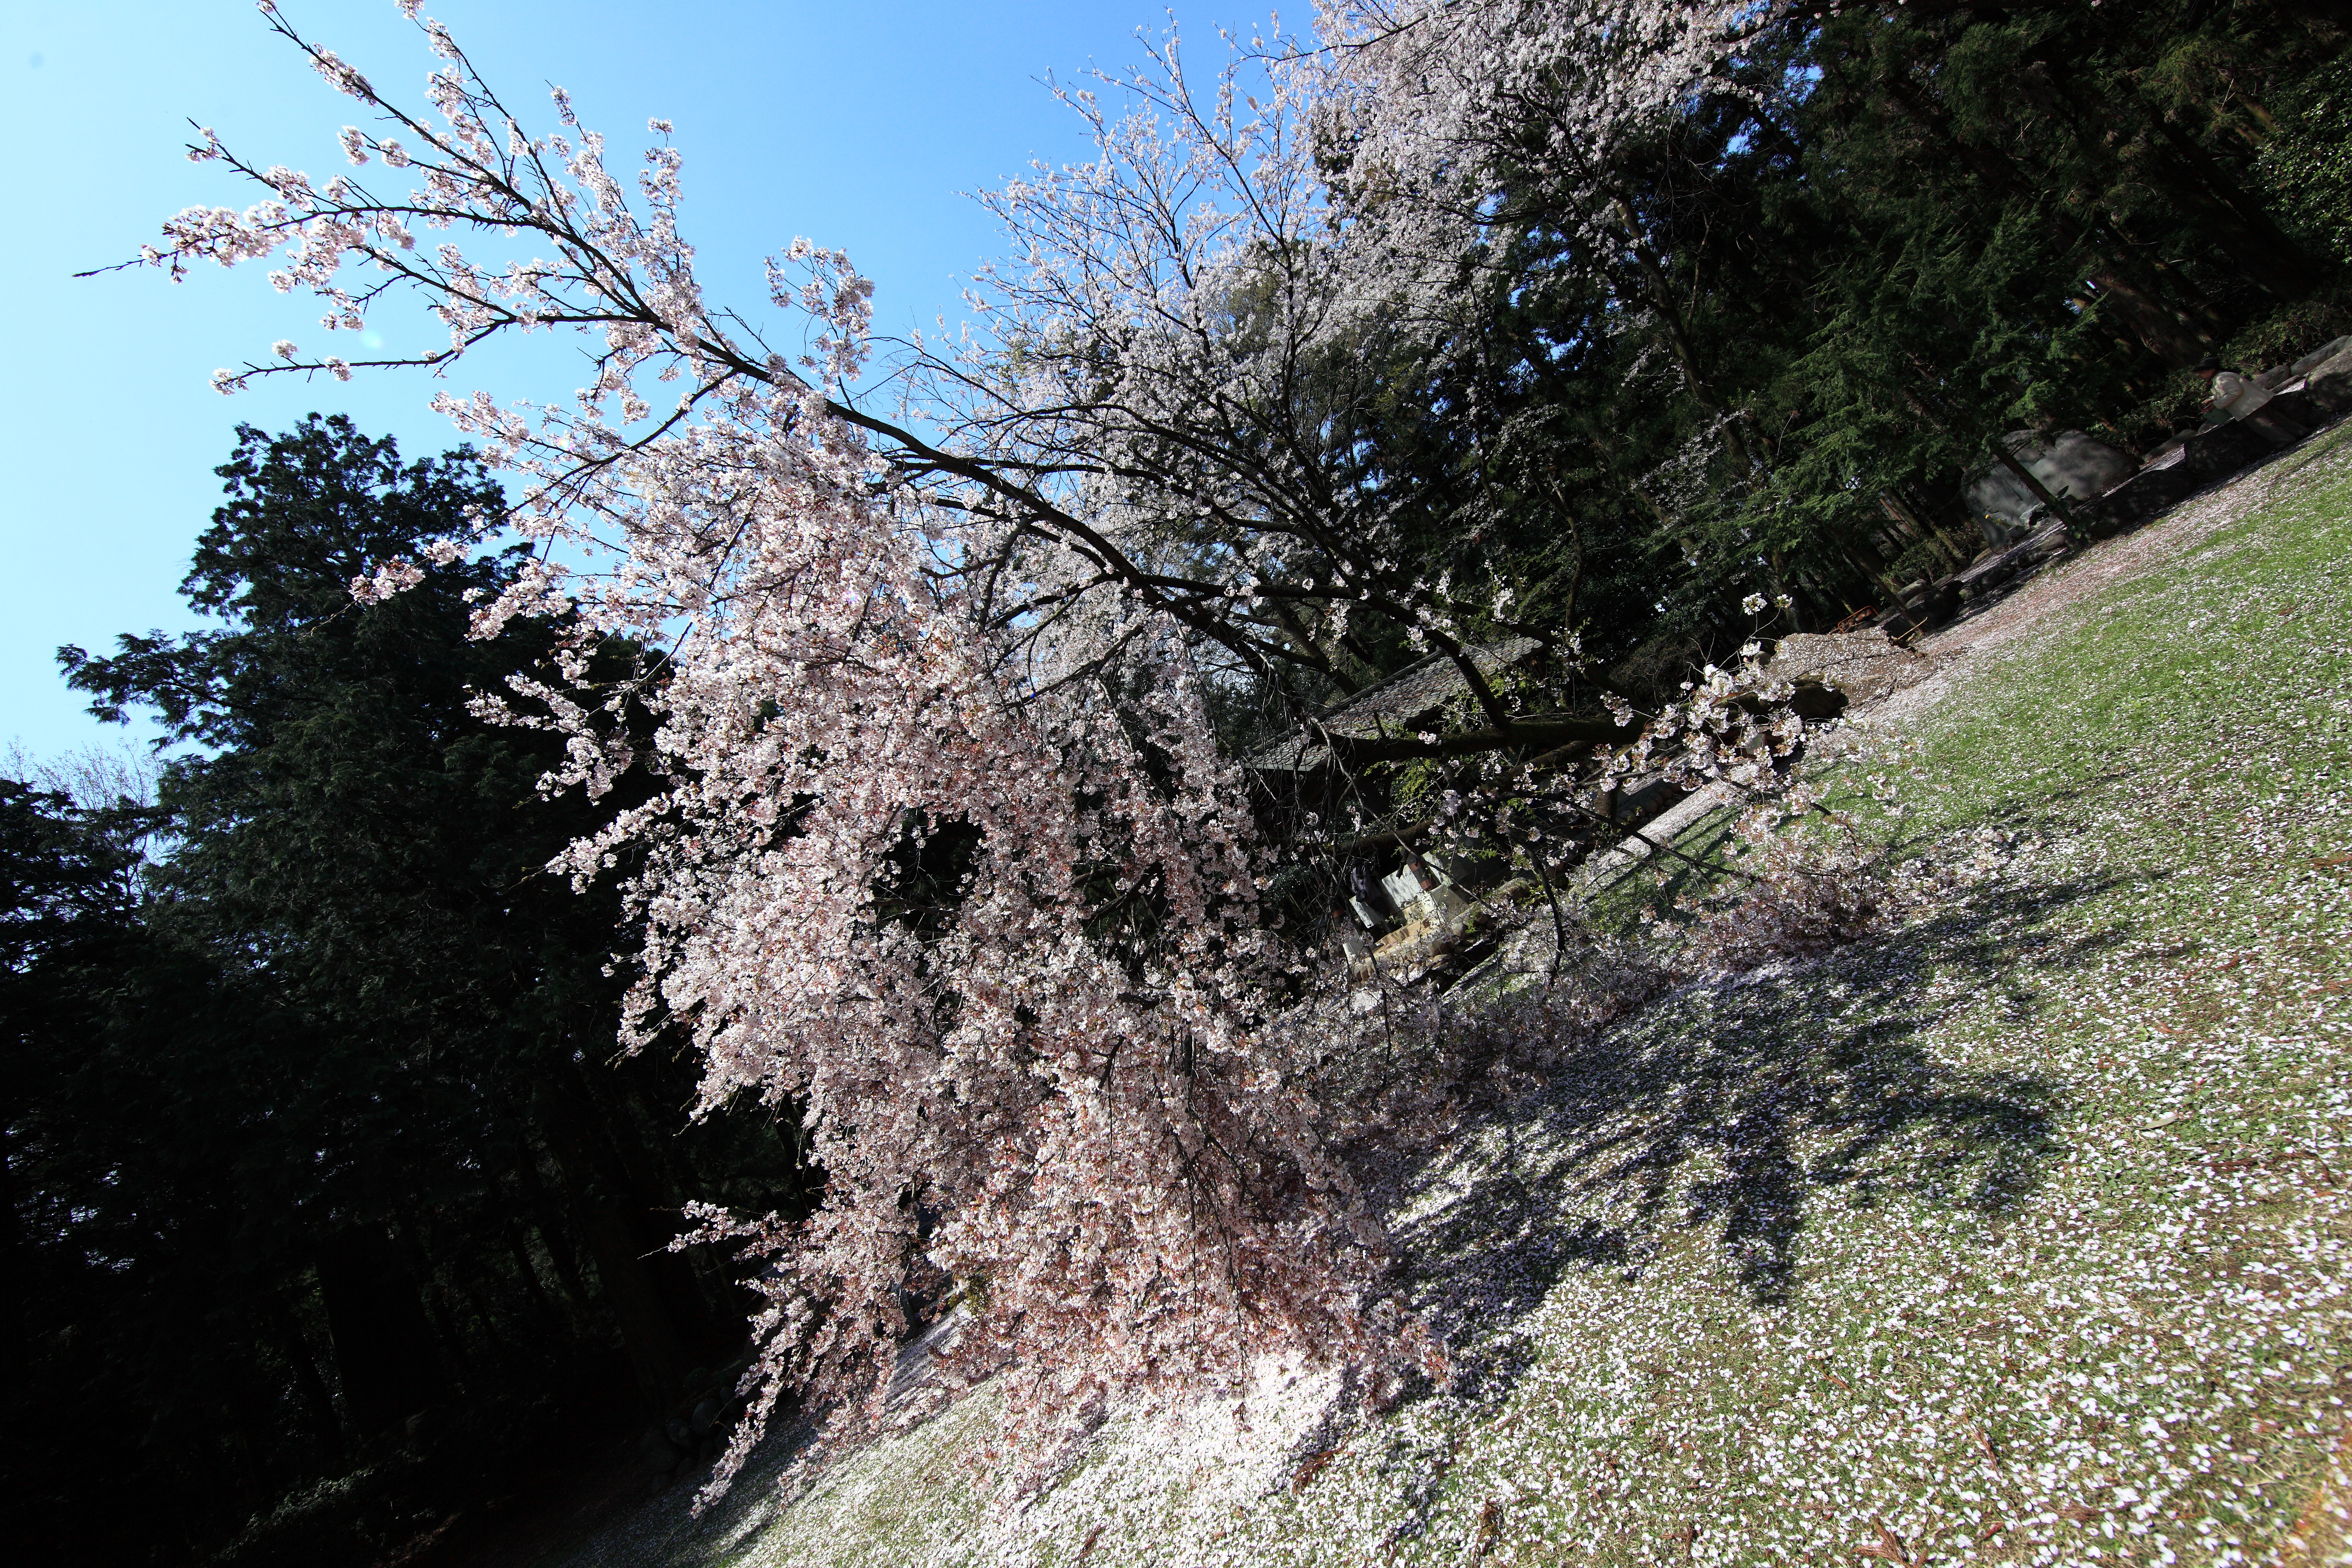
tree, blossom, plant, flower, spring, high, flora, cherry blossom, cool image, shrub, 5d, sakura, hires, markii, hi, res, resolution, gunma, cherryblossoms, takasaki, minowajo, woody plant